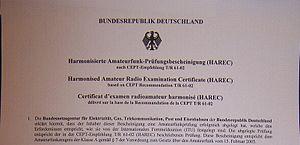
Le sigle HAREC désigne un certificat pour les radioamateurs, issu d'une harmonisation des règlementations nationales en matière de certificat d'opérateur du service amateur par la recommandation T/R 61-01 du CEPT.